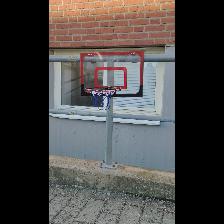
Label: NonHuman